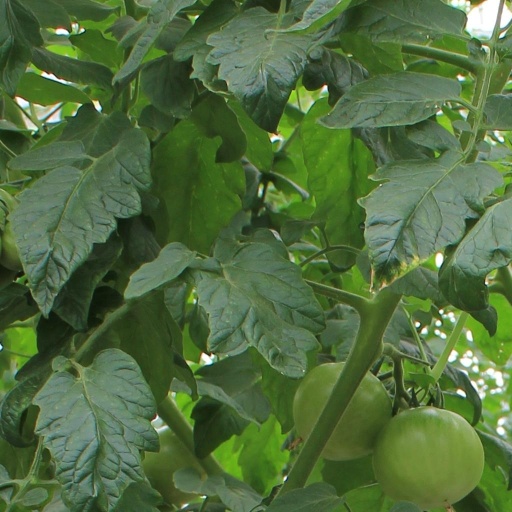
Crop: tomato